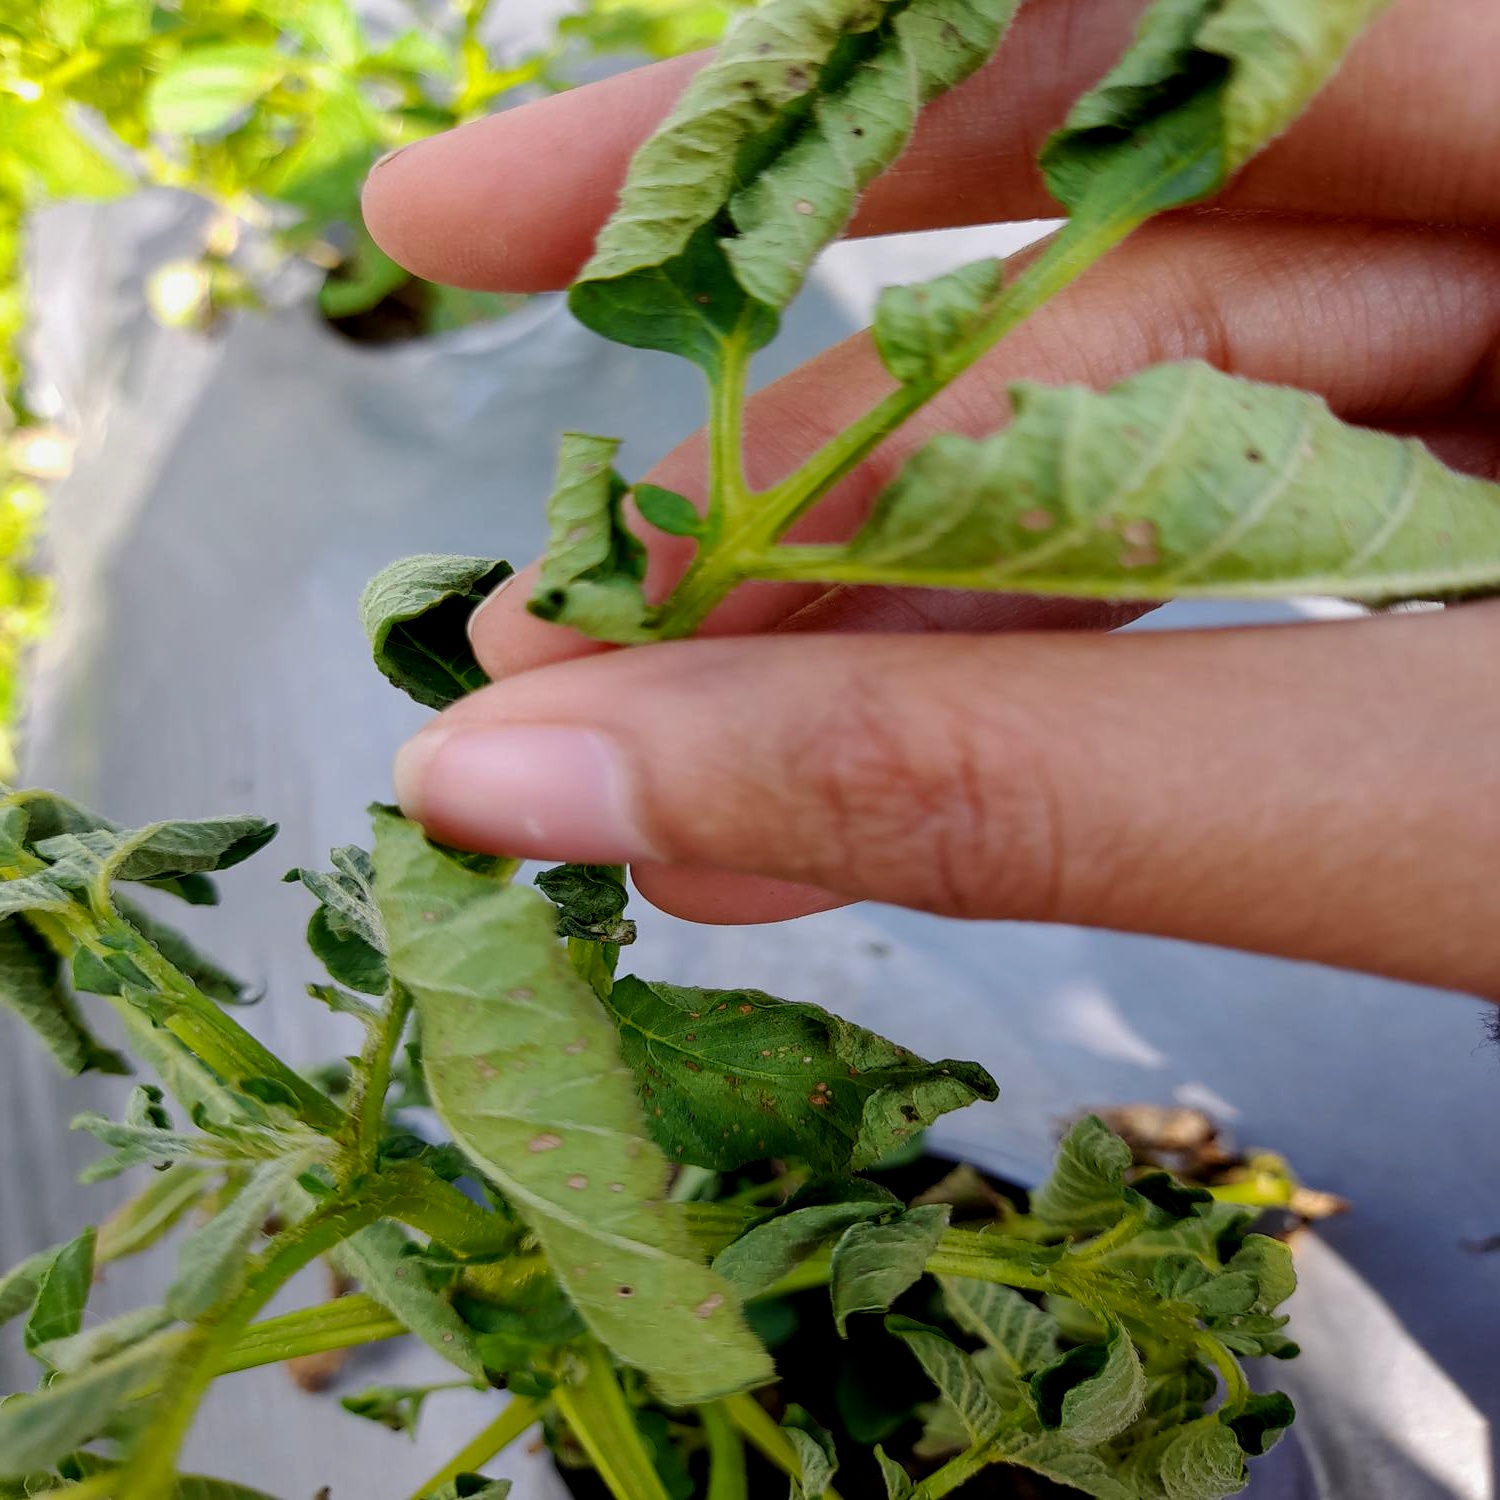
Etiqueta: Pudricion_Parda